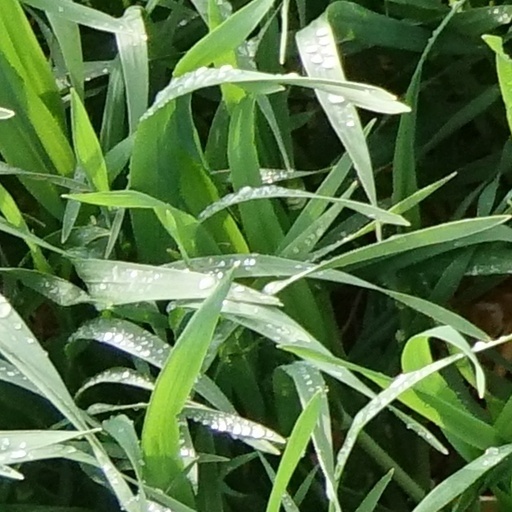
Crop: wheat